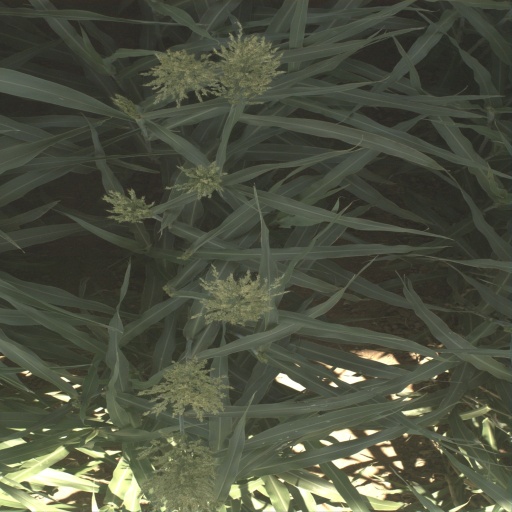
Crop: sorghum